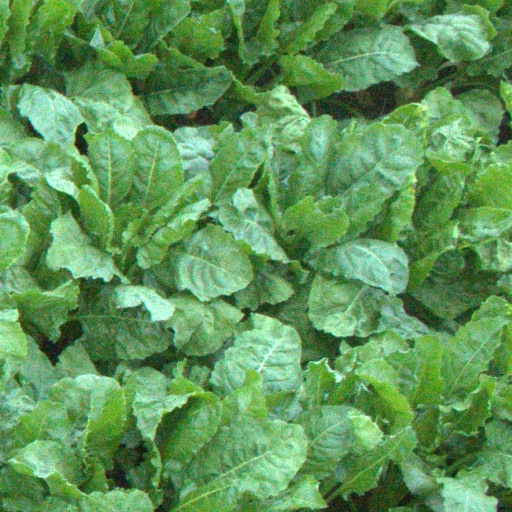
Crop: sugar beet